Maggie Culver Fry

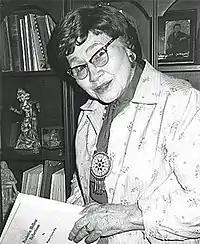
Maggie Culver Fry

Maggie Culver Fry (1900–1998) was the tenth poet laureate of Oklahoma, appointed in 1977 by Governor David L. Boren. Fry wrote her first poem at the age of 10 and now has more than 800 stories, poems, and articles published.